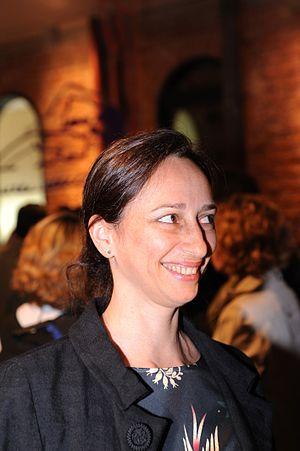
Laís Bodanzky est une réalisatrice, scénariste et productrice brésilienne. Elle a notamment réalisé le film Bicho de Sete Cabeças qui a remporté de nombreux prix au Festival de Biarritz Amérique latine, au Festival international du film de Carthagène, au Recife Cinema Festival ou encore au Festival international de films de femmes de Créteil. Laís Bodanzky est mariée au réalisateur et scénariste brésilien Luiz Bolognesi, avec qui elle a deux enfants.